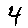
Label: 4